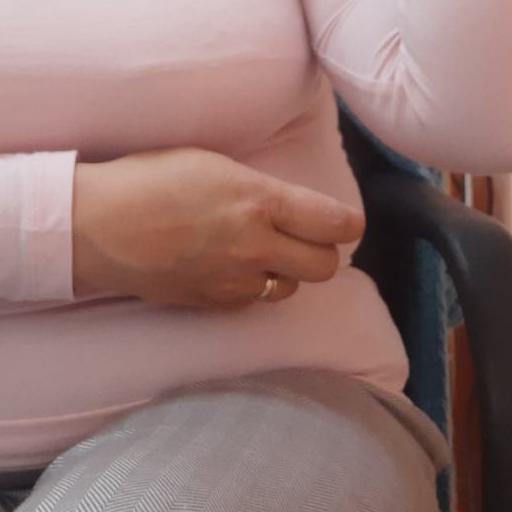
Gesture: no_gesture